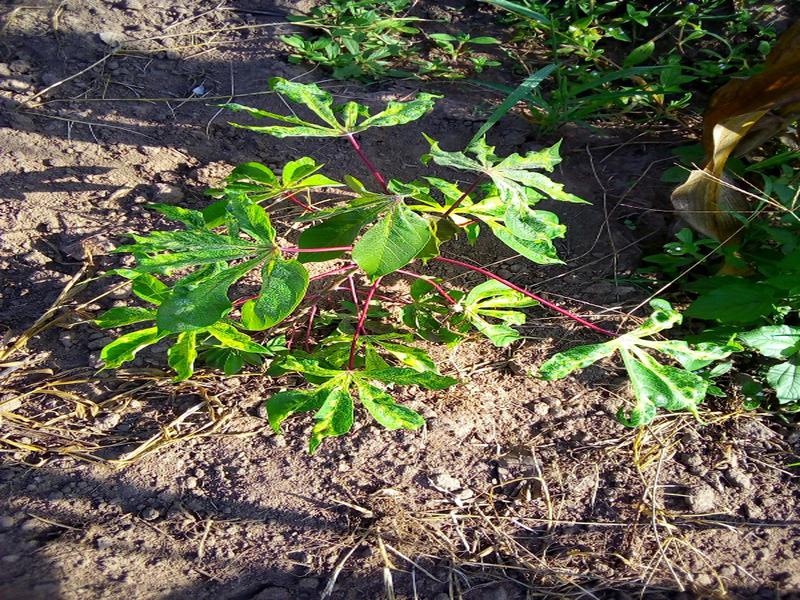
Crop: cassava
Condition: mosaic_disease